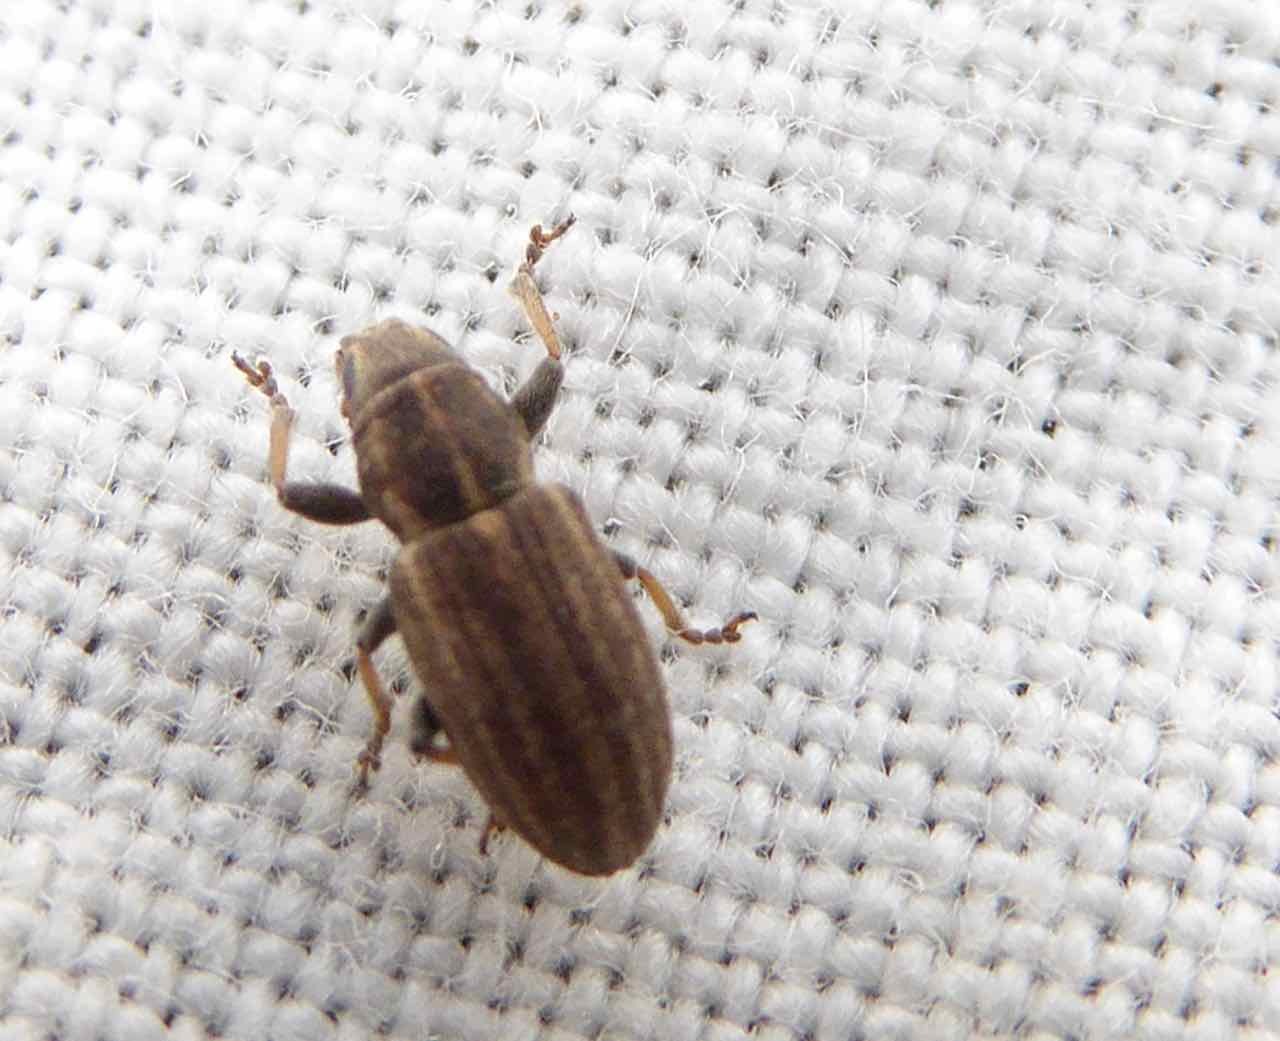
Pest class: pea_leaf_weevil